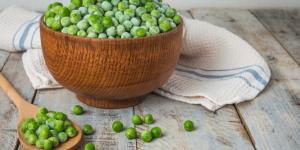
como cocinar guisantes congelados